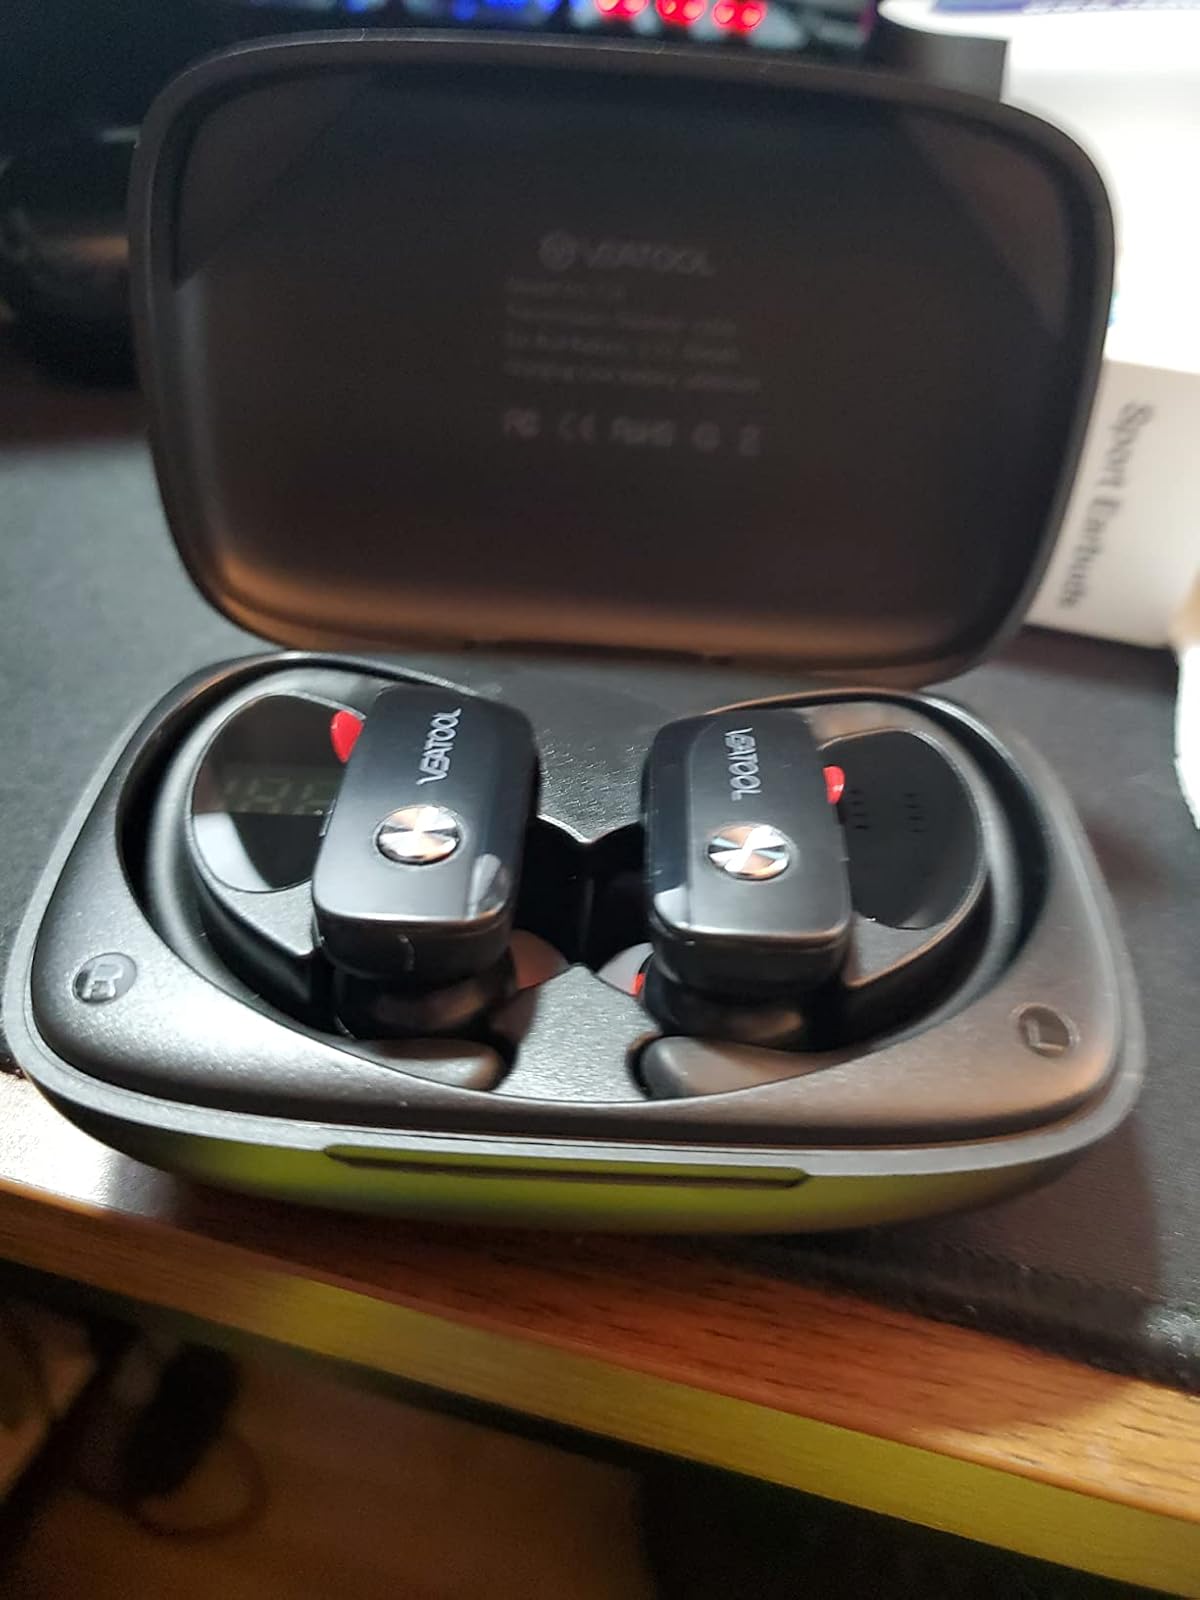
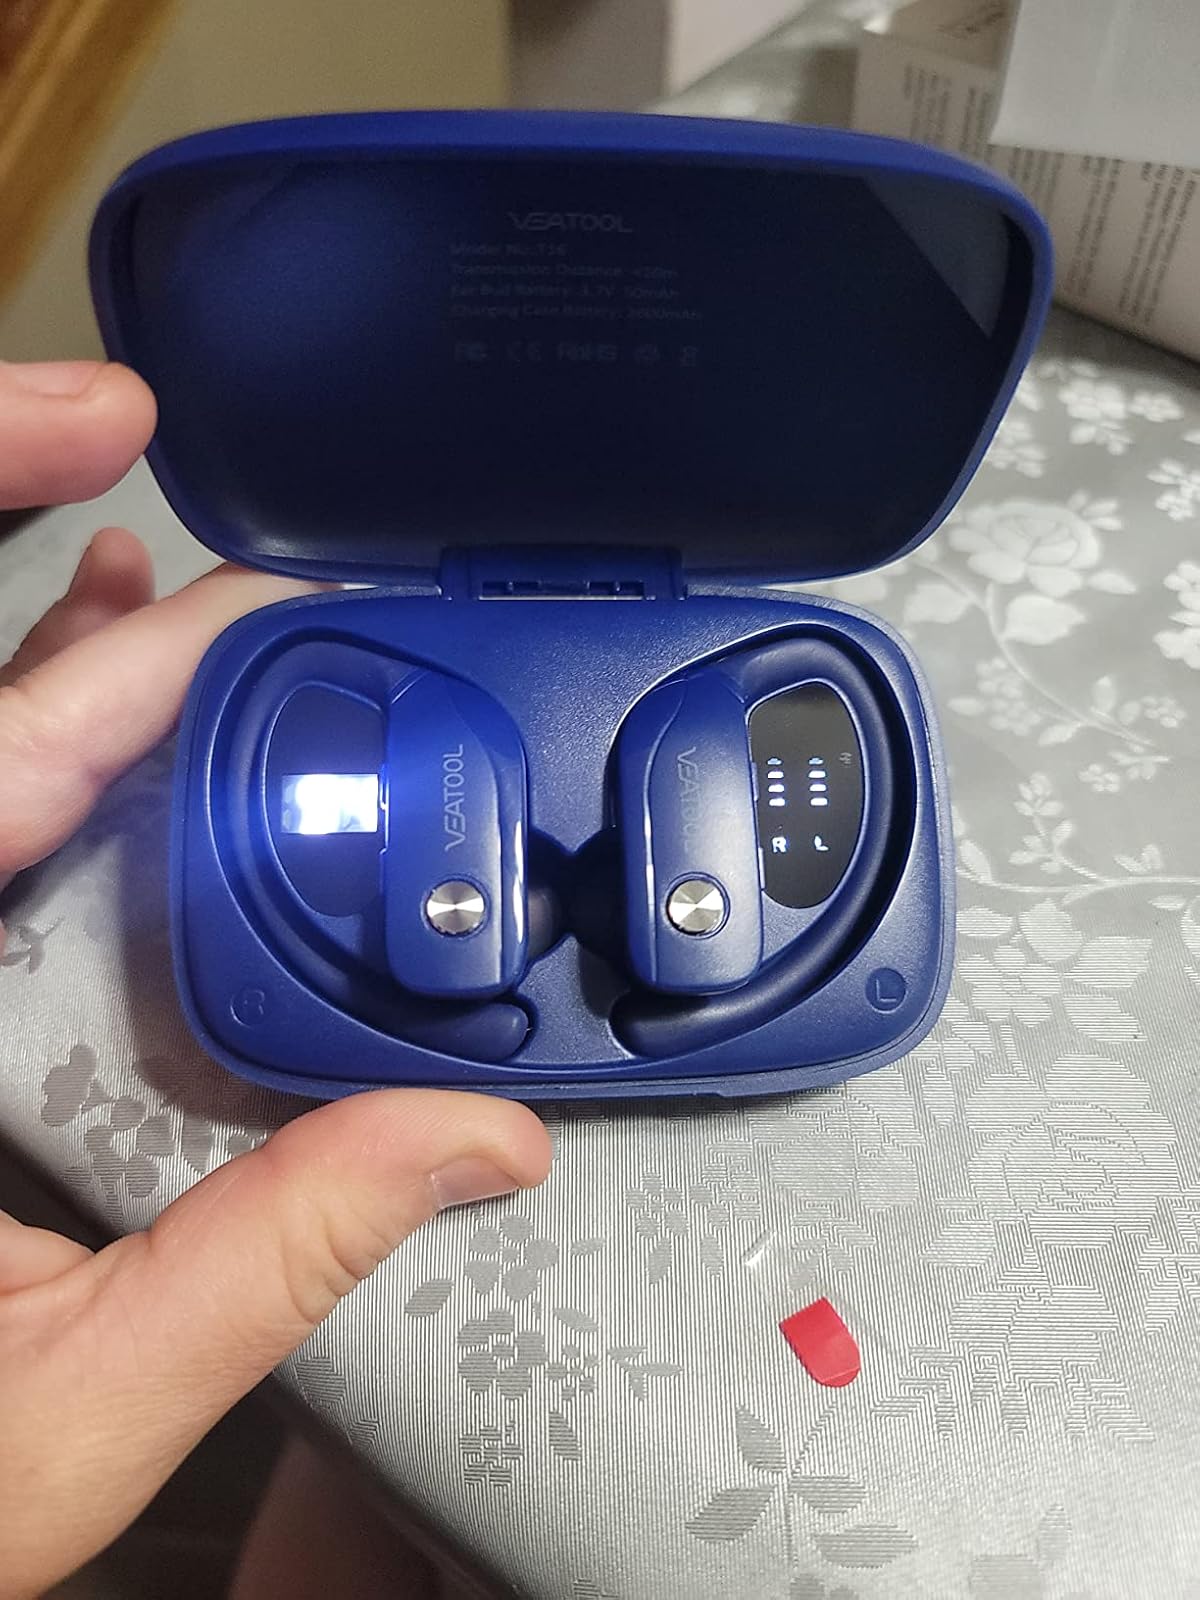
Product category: earbuds
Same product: no